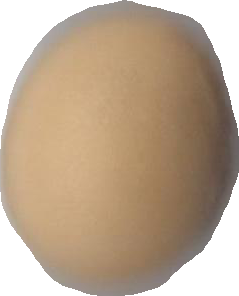
Variety: Grobogan